Fabio Filippini

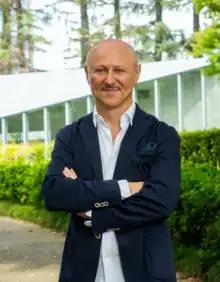

Graduate in Car Design, in 1983, at Scuola d'Arte Applicata e Design in Torino, followed in 1989 by a master's degree with Honors, in Architecture and Industrial Design at Politecnico di Milano.